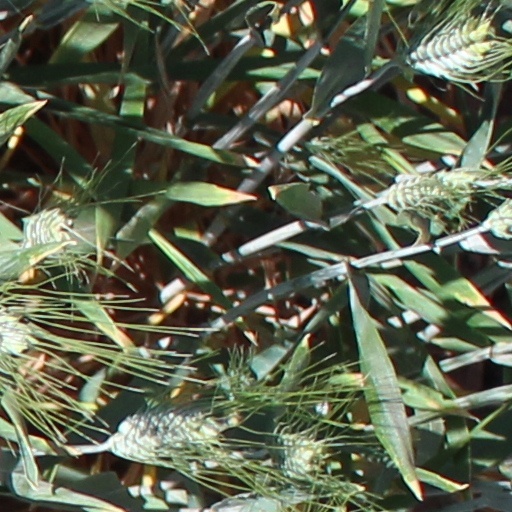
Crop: wheat